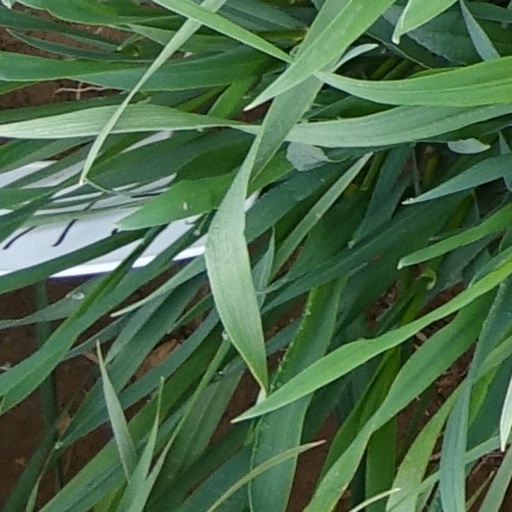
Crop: wheat